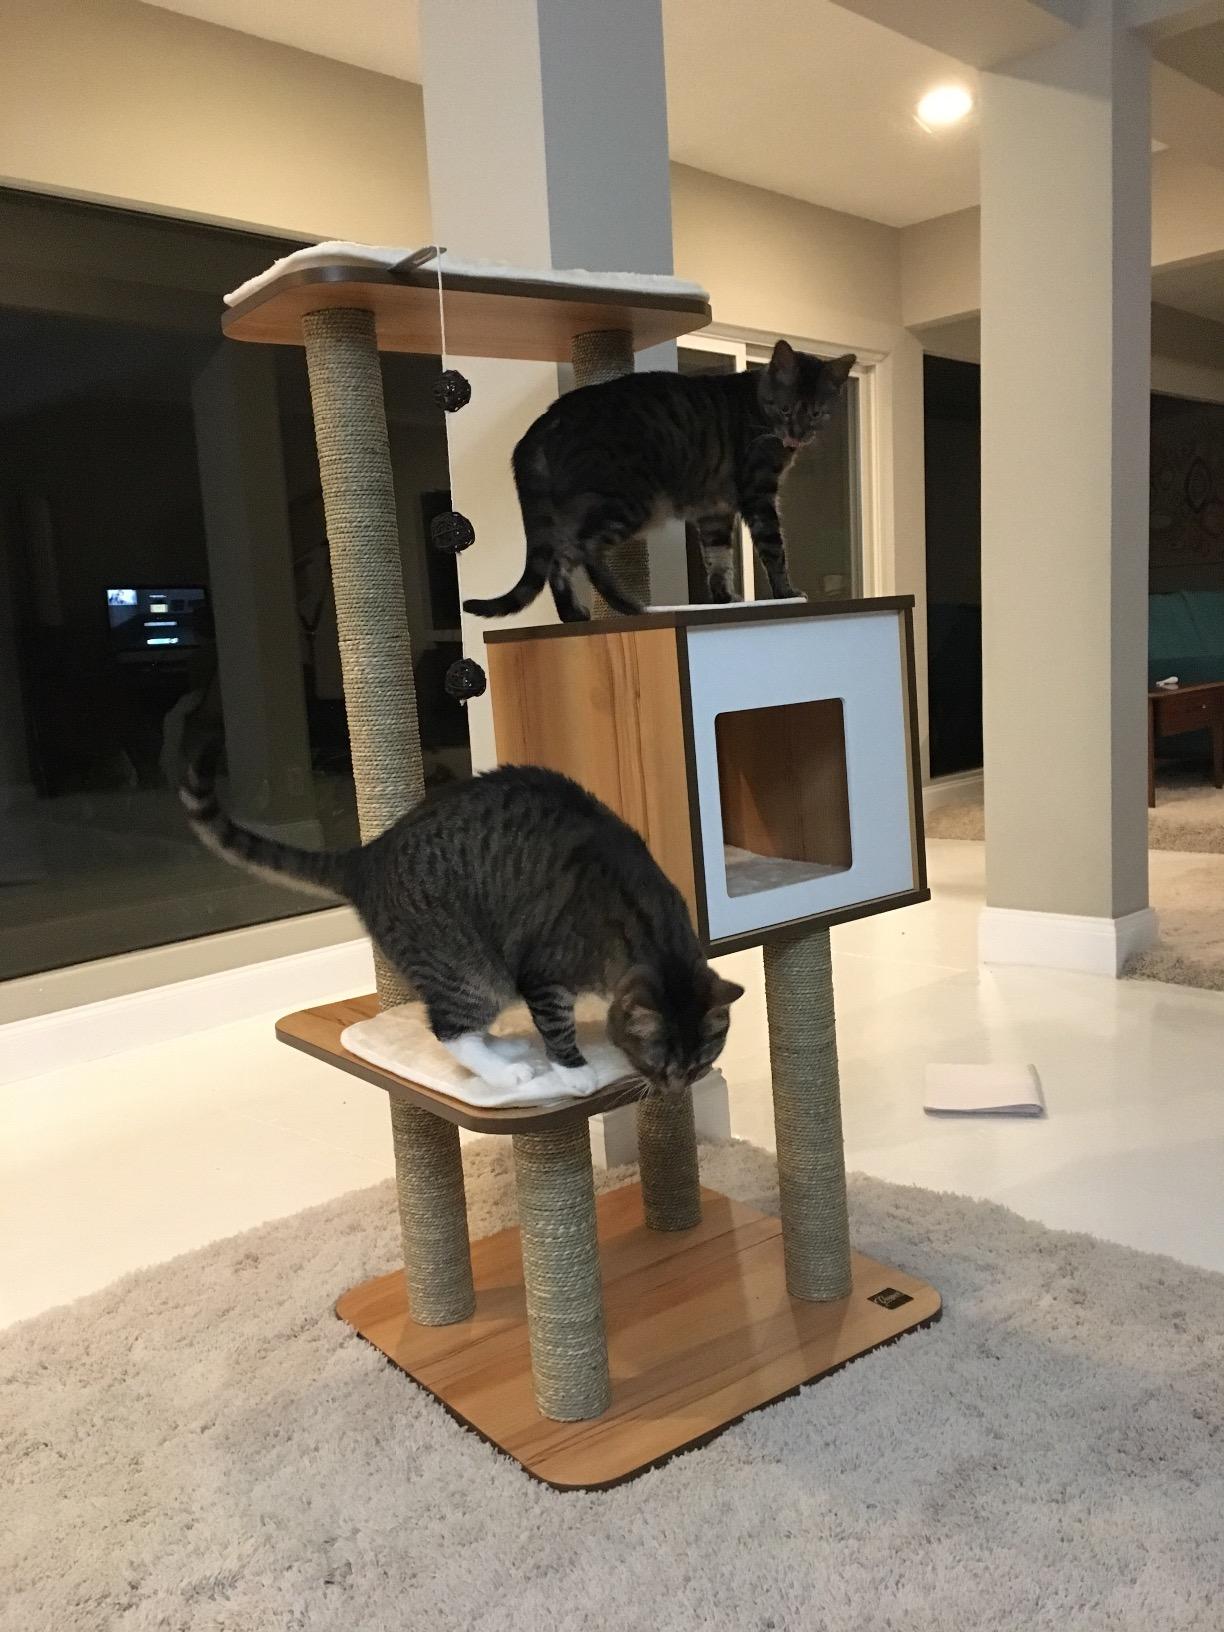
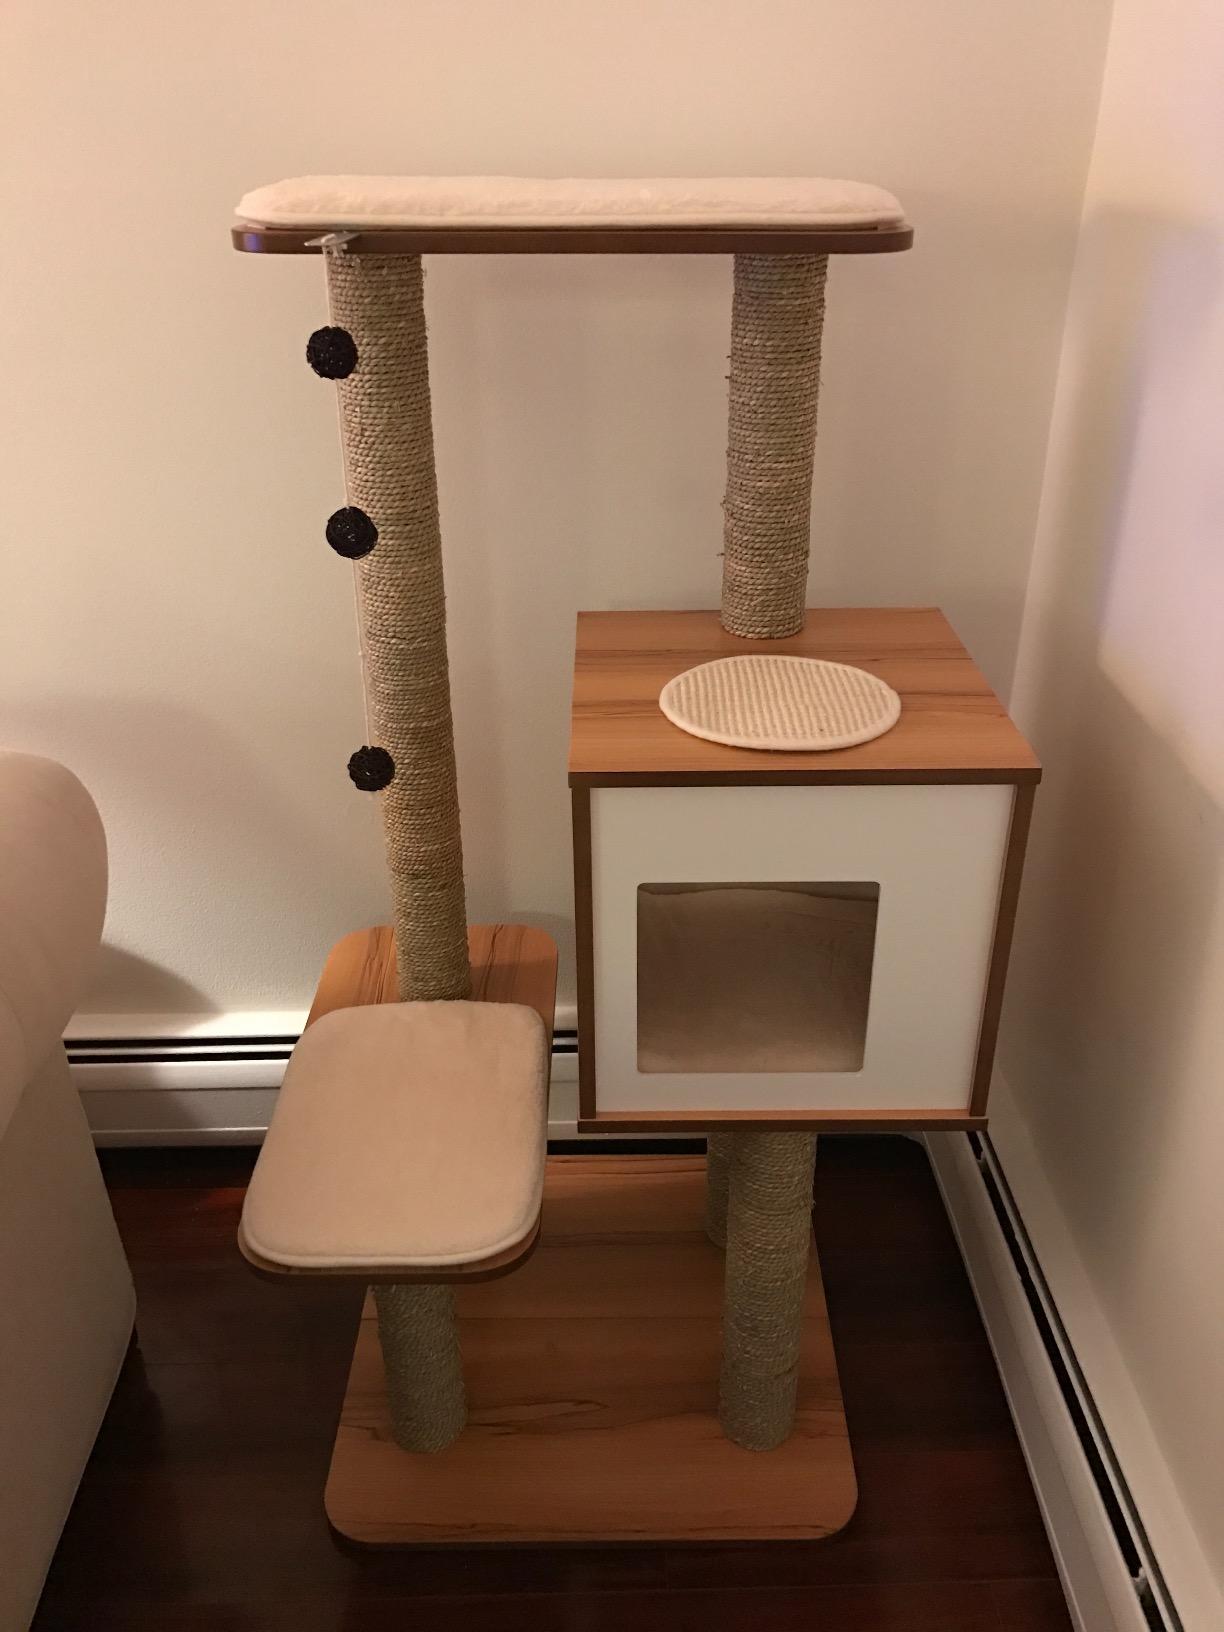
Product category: items_cat tree
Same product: yes